Japan Ground Self-Defense Force Music Corps

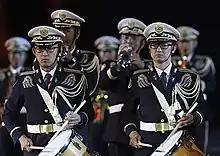
The band in Russia in 2019.

The JGSDF Band was created in the summer of 1951 under the as part of the National Police Reserve (formerly the National Safety Force), the predecessor agency of the JGSDF. With the NPR only being an armed national police force rather than a national military, the JGSDF Band was the first military band to form in modern Japan. Its history is rooted in the long heritage of Japanese military music, and more specifically the Imperial Japanese Army Band beginning in the 1880s. In the last half-century, the JGSDF Band has gained the nobility of being the senior most ground force and self-defence force wind band, serving as one of many ceremonial military and paramilitary units that serve the Emperor and the Imperial Family during state visits and other official functions. Musicians of the band have since 2015 taught personnel of the Papua New Guinea Defence Forces Band. It participated in the 2019 edition of the Spasskaya Tower Military Music Festival and Tattoo.